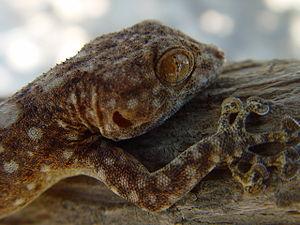
Ptyodactylus hasselquistii est une espèce de geckos de la famille des Phyllodactylidae.